1944 Auckland Rugby League season

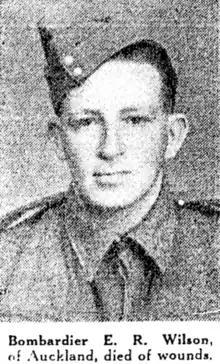

On March 16 it was reported in the New Zealand Herald that Norman William Wilson was lost at sea on 17 August, 1942. He had been a prisoner of war and was being transported on the Nino Bixio ship which was taking prisoners from North Africa to Italy when it was torpedoed. He had been part of the 2nd N.Z.E.F. and in the Infantry Brigade at the time of his capture. Wilson was the son of Charles Wilson and Mary Wilson (nee Jenkins) of 56 Methuen Road in Avondale. He had been educated at Glen Eden School and played rugby league for Glenora for a number of years. Wilson was a storeman and living in Henderson when he enlisted. He is memorialised at the Alamein Memorial, El Alamein War Cemetery in Egypt, the Oratia District School War Memorial Gates on Shaw Road, and the Auckland War Memorial Museum, WW2 Hall of Memories.